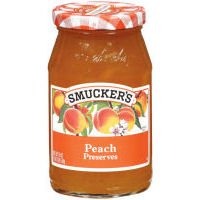
Item Name: Smucker's Peach Preserves, 18-Ounce (Pack of 12)
Value: 216.0
Unit: Fl Oz

Price: 26.375